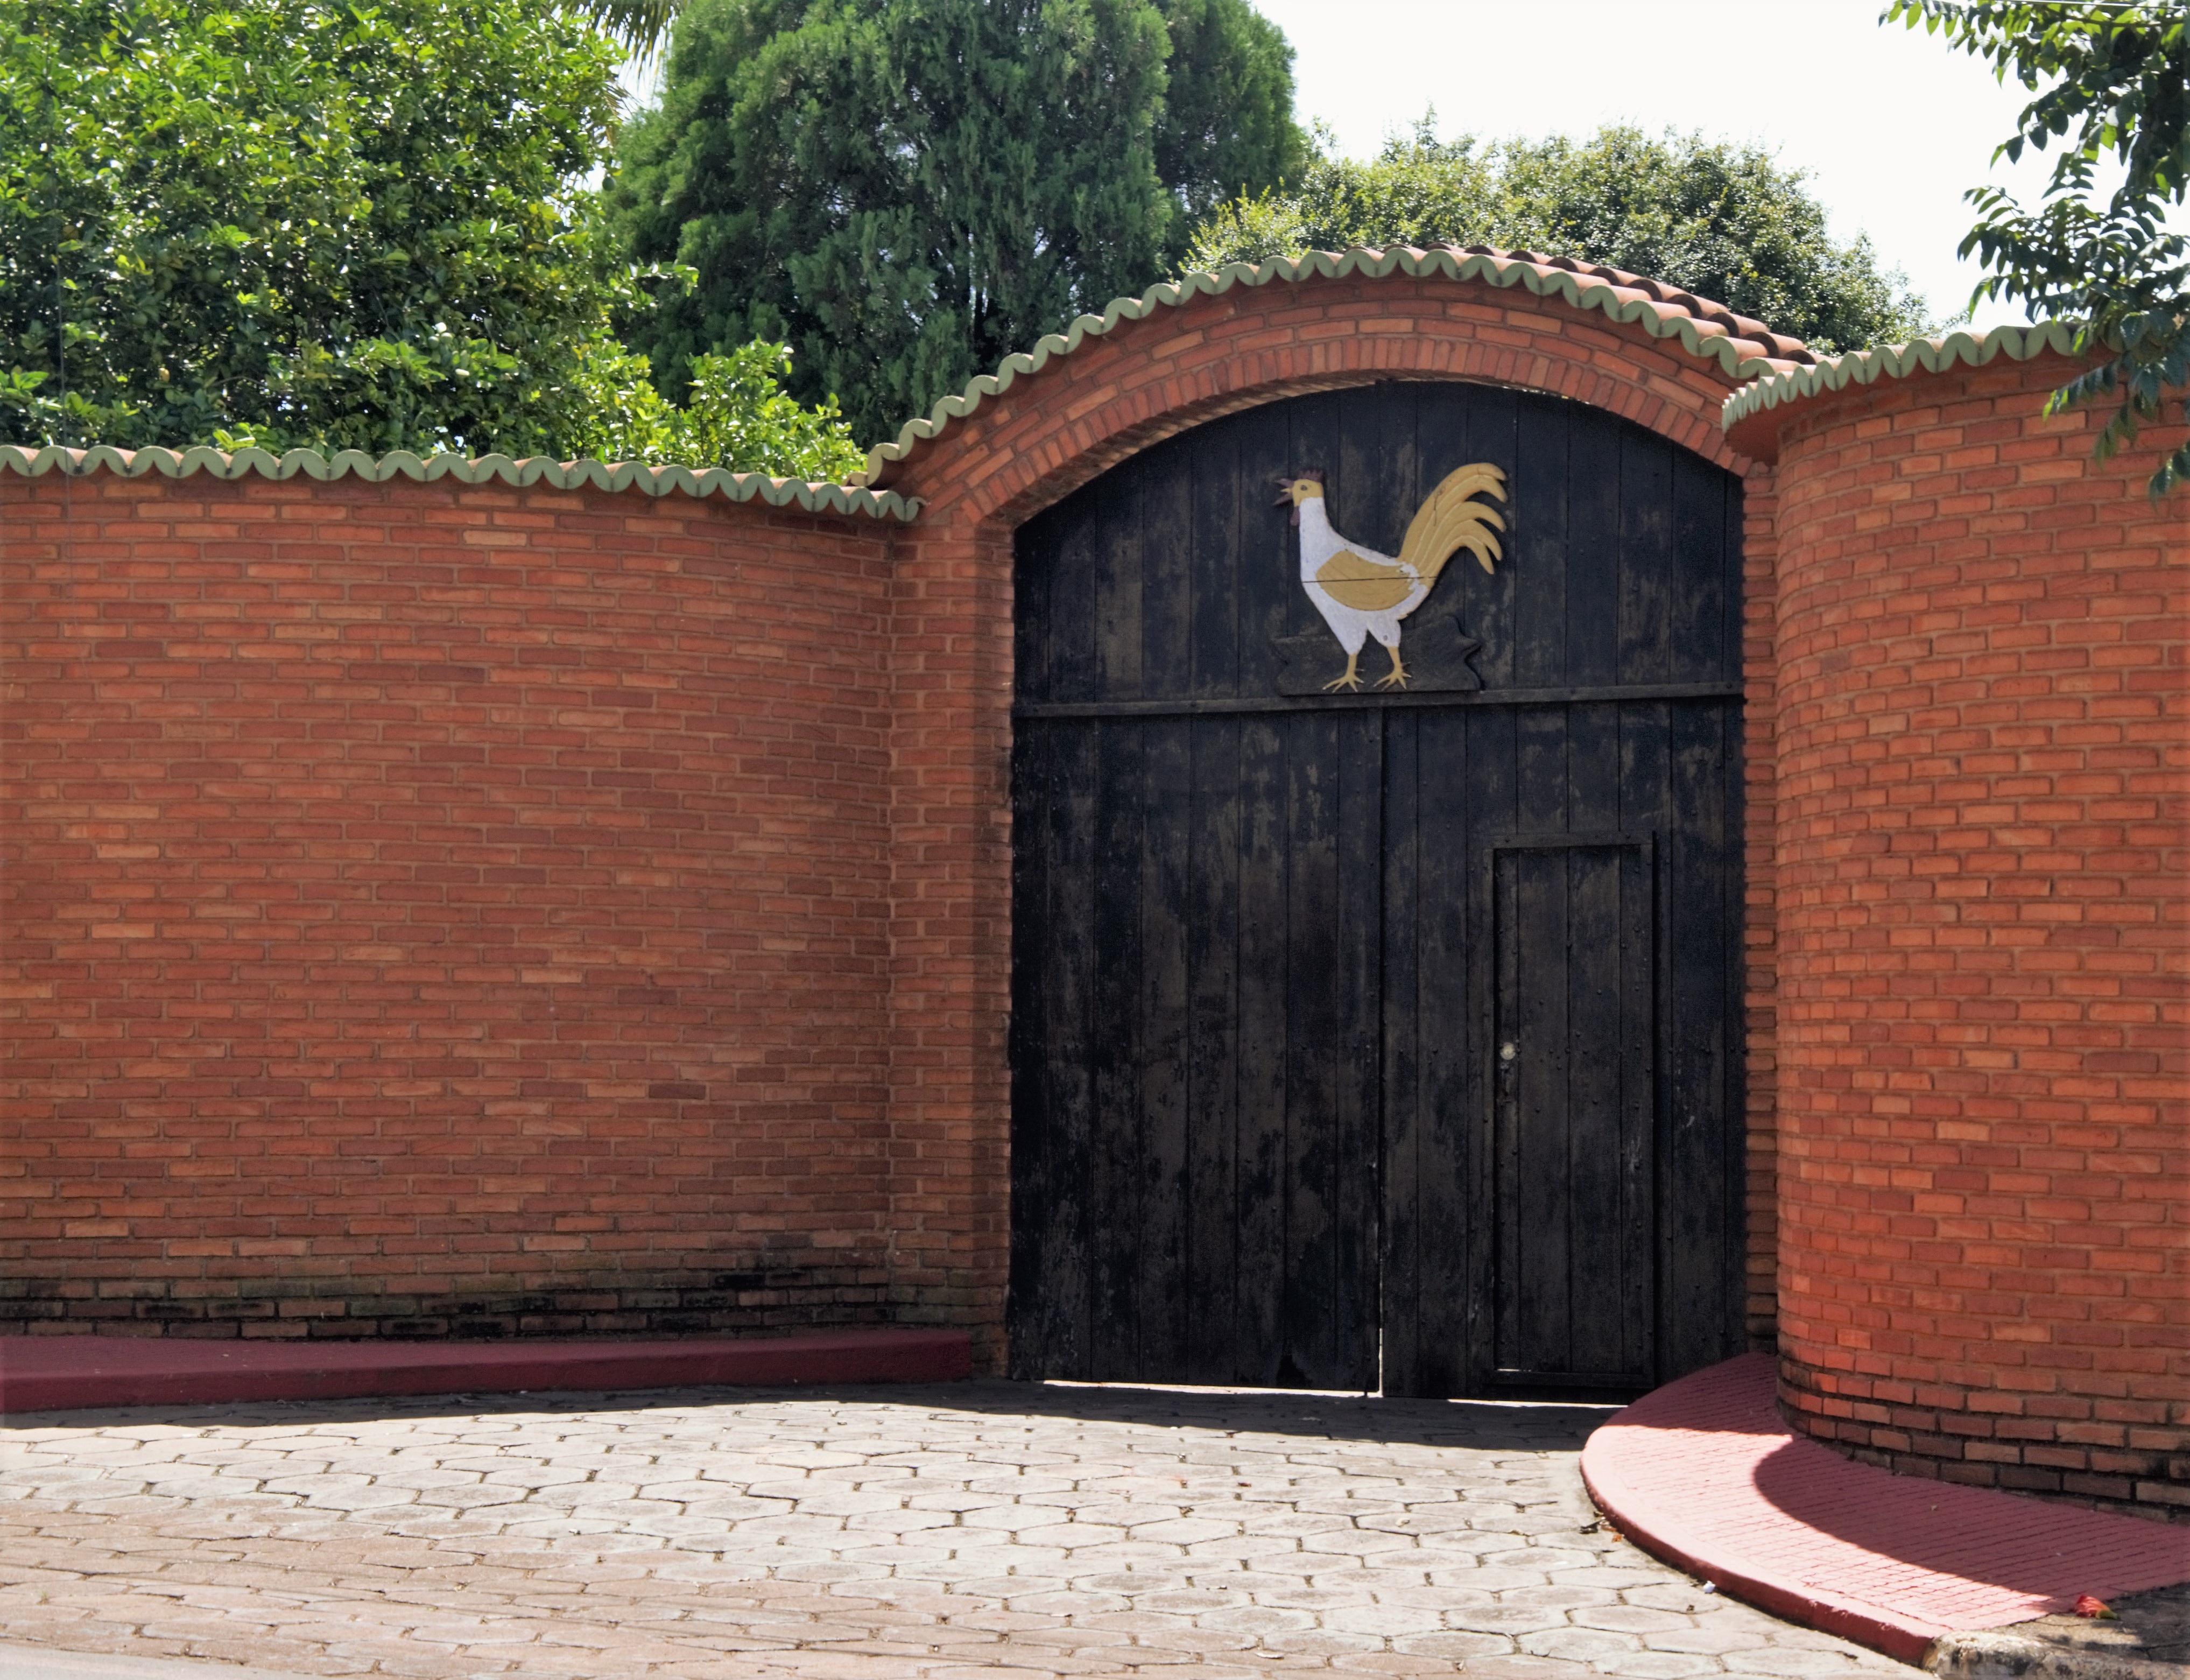
fence, wood, farm, wall, property, gate, brick, door, old house, estate, brickwork, entry, real estate, concierge, man made object